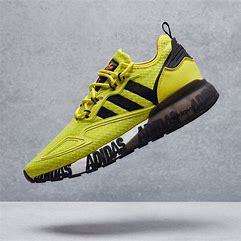
Brand: Adidas
Model: ZX 2K Boost